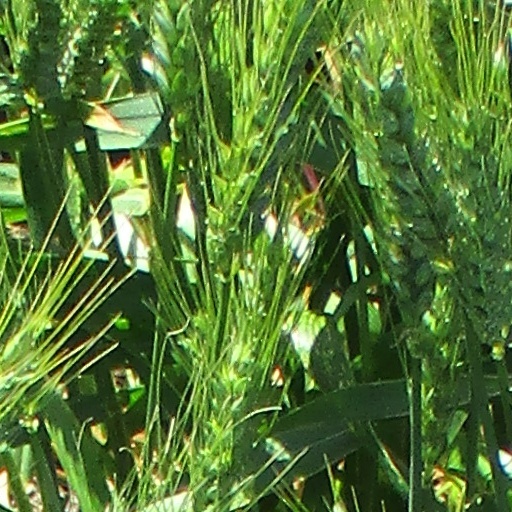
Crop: wheat